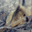
Label: porcupine